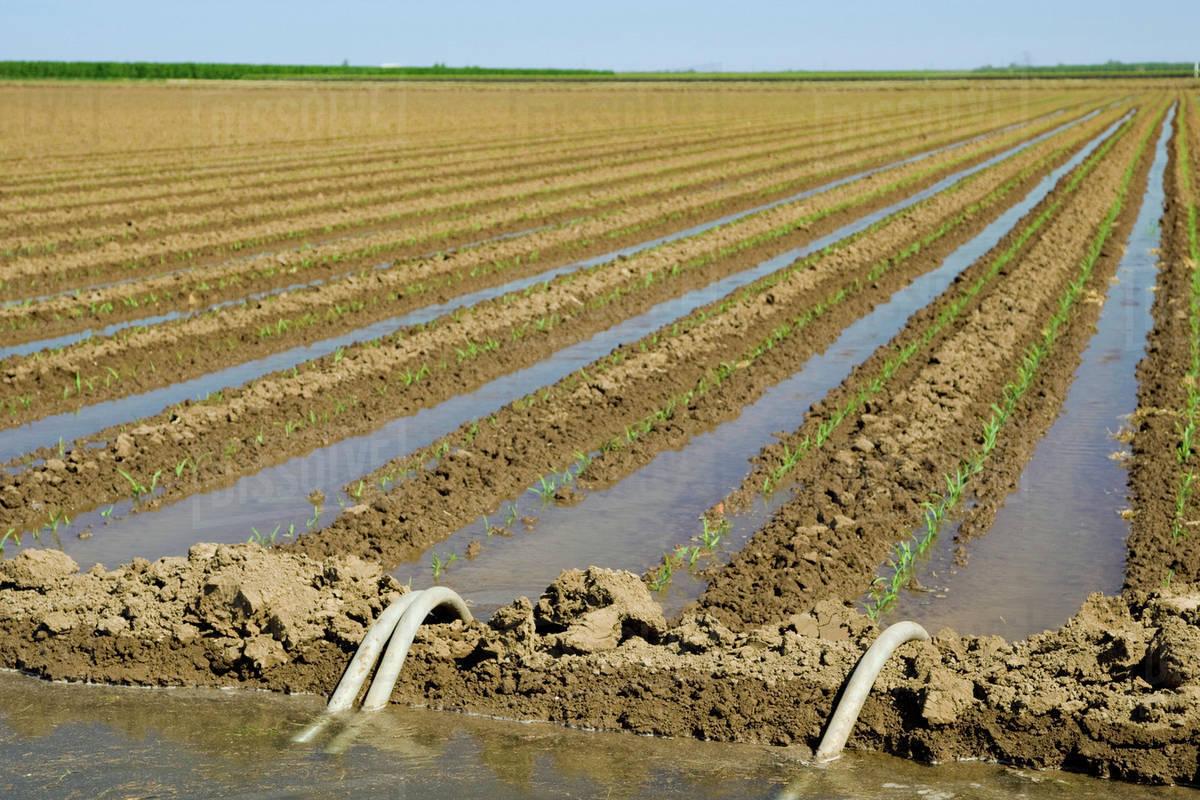
Shamba kubwa lililolimwa na kuotesha mimea midogo, likitumia mfumo wa umwagiliaji. Shamba limepangwa kwa mistari mirefu na iliyonyooka ya mimea michanga, ambayo inaonekana kuwa na majani madogo ya kijani kibichi. Katikati ya mistari hiyo ya mimea, kuna mifereji midogo iliyojaa maji, ikionyesha mfumo wa umwagiliaji wa mifereji.